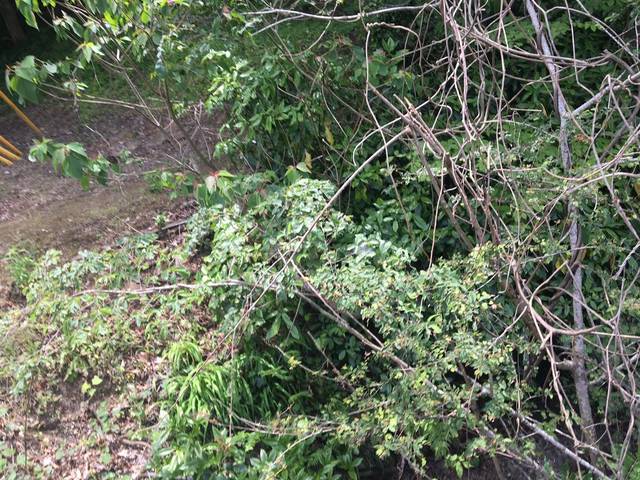
Region: Japan
Coordinates: 35.854, 139.303